Mario Kart Live: Home Circuit

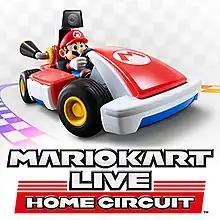

Mario Kart Live: Home Circuit is a 2020 mixed reality kart racing game developed by Velan Studios and published by Nintendo for the Nintendo Switch. It is the tenth game in the "Mario Kart" series, announced in celebration of the 35th anniversary of the "Super Mario" franchise. Players control toy radio-controlled cars which race around the player's home, streaming video from the onboard camera in the karts into the video game. It received favorable reviews and sold 1.73 million units worldwide .